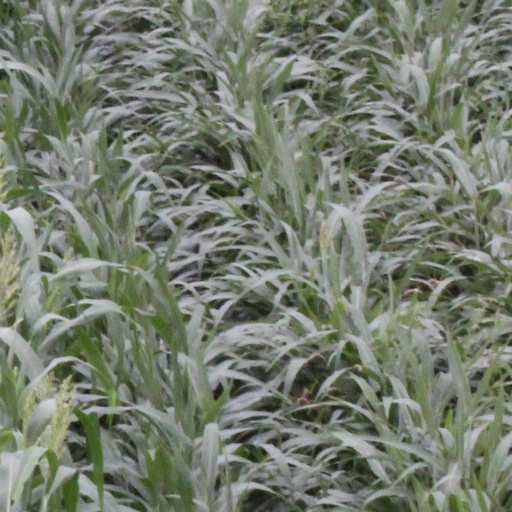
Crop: sorghum